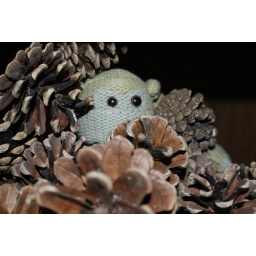
Hidding in the pine cone forest